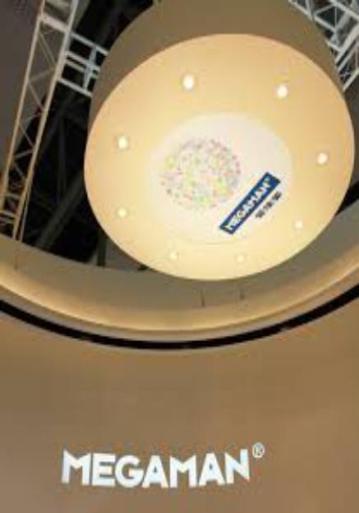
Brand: manjiamei
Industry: Necessities